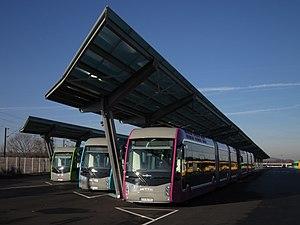
Rangée de bus des lignes Mettis stationnés au dépôt.
LE MET' est le nom commercial du réseau de transports publics de Metz et des communes de son agglomération réunies au sein de la métropole française de Metz Métropole. Le réseau est exploité par la SAEML TAMM détenue à 25 % par Keolis, à 15 % par la SNCF et à 60 % par Metz Métropole.